Silvia Weiss

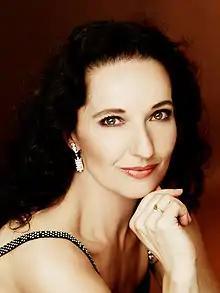

Silvia Weiss is a German operatic and concert soprano who performed at major international festivals, first mainly in concerts but from 1997 increasingly on opera stages, in roles such as Mozart's Elvira in "Don Giovanni" and Konstanze in "The Abduction from the Seraglio". She recorded operas by Hans Werner Henze, Ernst Krenek and Ernst Toch.